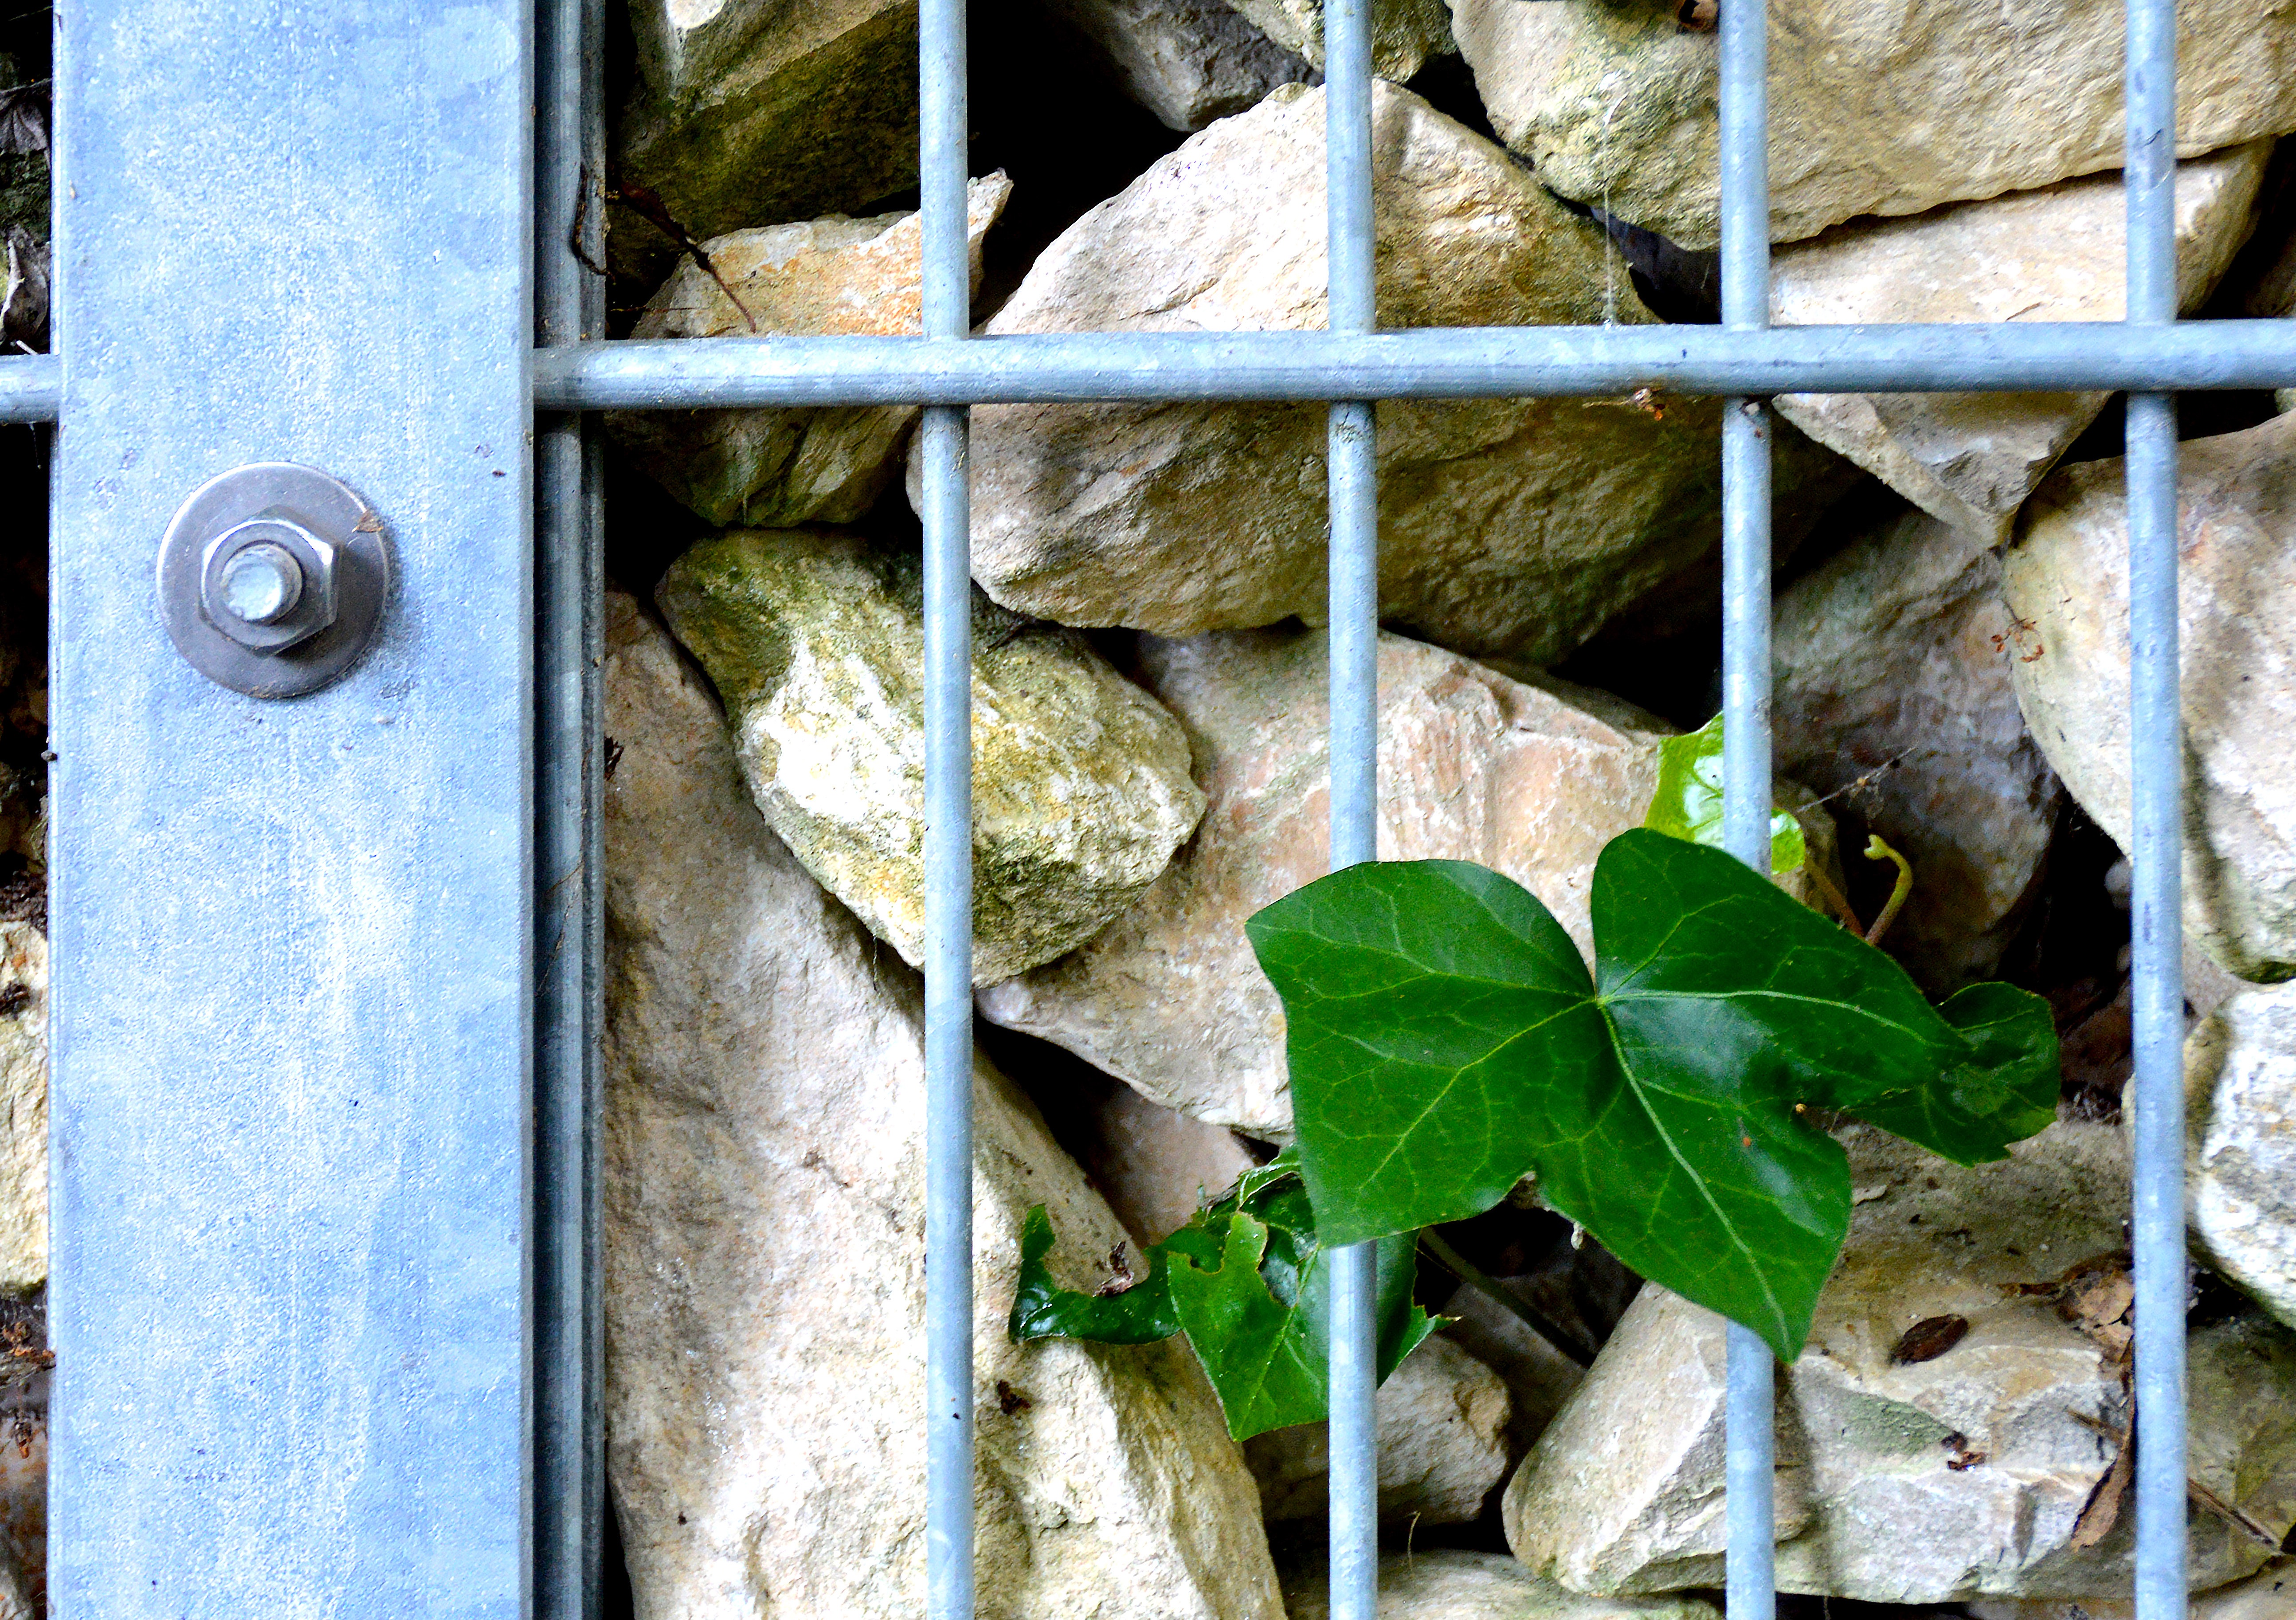
rock, wood, leaf, window, wall, green, garden, fauna, stones, design, grid, gabion, element, house construction, wall decoration, front yard